Get Happy!! (Elvis Costello album)

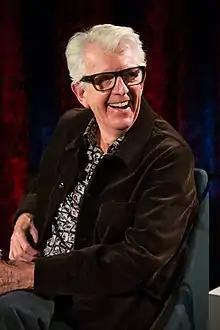
"Get Happy!!" was the fourth of five consecutive Costello albums produced by Nick Lowe "(pictured in 2017)".

Costello and the Attractions regrouped at London's Eden Studios in September and October 1979 to rehearse the new tracks but, having written and performed some of the material during the preceding tour in a style similar to "Armed Forces", Costello was displeased with the results, finding them derivative and too "new wave". Bruce Thomas recalled: "We sounded like the Jags. Bad Elvis and the Attractions impersonators, basically, who played everything fast and in eights." Thomson noted that the band's classic sound was now outdated and the initial attempt at "B Movie" sounded like "a desperate attempt" at rewriting "Oliver's Army" (1979). Wanting a new direction, Costello immersed himself in the soul music he'd enjoyed as a teenager, and purchased several soul records in London's Camden Town, such as "Motown Chartbusters Vol. 3" and Atlantic Records' "This Is Soul", which he gave to the band as inspiration. They then went back and re-arranged many of the songs in a more rhythm-and-blues style. The band also grew tired of Eden and relocated to Wisseloord Studios in Hilversum, Netherlands, with producer Nick Lowe and engineer Roger Béchirian.